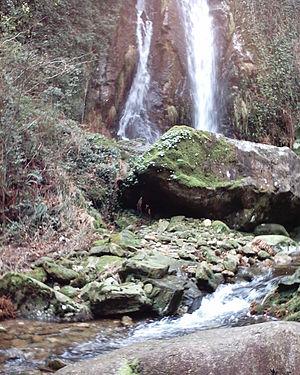
Pedrafigueira est un petit village qui se trouve aux alentours de Carnota, commune de la province de La Corogne en Galice.